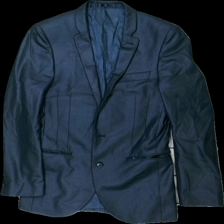
View: front
Type: Blazer
Category: Men
Brand: Next Låg
Colors: Blue
Material: 100% polyester
Cut: Regular
Size: 36
Price range: 50-100
Recommended usage: Reuse
Description: blå kavaj